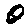
Label: 0